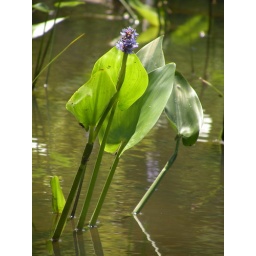
some flower in water